Stingless bee

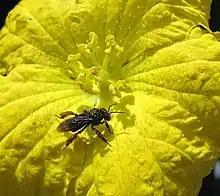
"Trigona spinipes," covered with pollen, visiting a flower of the vegetable sponge gourd ("Luffa cylindrica") in Campinas, Brazil.

Phorid flies in the genus "Pseudohypocera" pose a significant threat to stingless bee colonies, causing problems for beekeepers. These parasites lay eggs in open cells of pollen and honey, leading to potential extinction if not addressed. Early detection is crucial for manual removal or using vinegar traps. It's important never to leave an infested box unattended to prevent the cycle from restarting and avoid contaminating other colonies. Careful handling of food jars, especially during swarms transfers, is essential. Prompt removal of broken jars, sealing gaps with wax or tape, and maintaining vigilance during the rainy season for heightened phorid activity are recommended. Combatting these flies usually is a priority, particularly during increased reproductive periods.